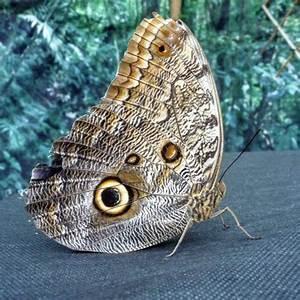
butterfly